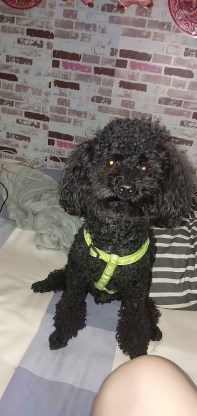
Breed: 7449-n000128-teddy